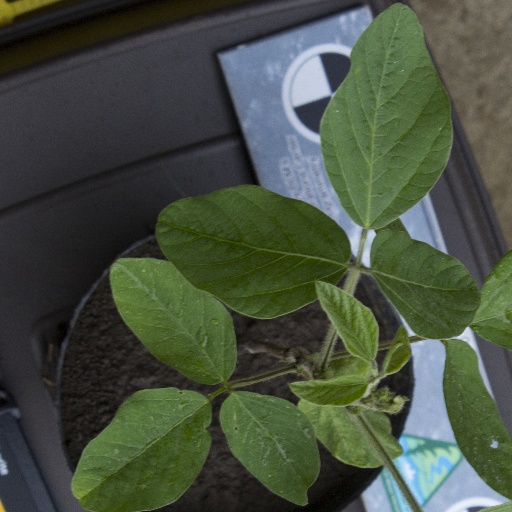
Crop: soybean